Pedernales, Dominican Republic

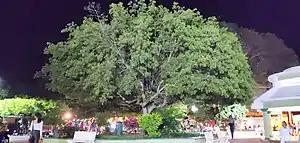
Park of Pedernales Dominican Republic

The colonists came mostly from Duvergé. The first one was Mr. Genaro Pérez Rocha, a prosperous rancher, who would later bring the first resident families who came from Duvergé. In the year 1937 the highway was built to join this locality and Oviedo, in whose building 500 men participated, divided into brigades of 10 each.